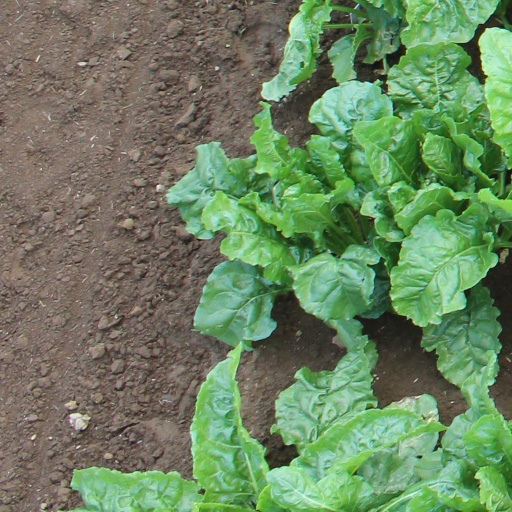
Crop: sugar beet